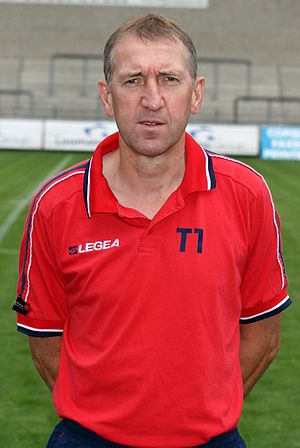
Franky Van der Elst
Franky Van der Elst er en tidligere belgisk fodboldspiller og nuværende træner, der spillede som midtbanespiller hos de belgiske klubber Racing White Molenbeek samt Club Brugge. Hans karriere strakte sig fra 1978 til 1999.